Sorocaban knife

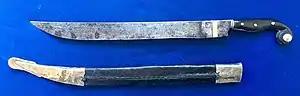
Sorocaban knife from the latter half of the 19th century with straight blade and brass decoration around the ricasso. The sheath follows decorative conventions of the time, with a guitar-shaped metal tip.

The most distinctive aspect of a Sorocaba knife is its handle design. Usually made of bull horn, the handle ends in a rounded pommel frequently decorated with a metal disc, alternatively known as a fish-eye ("olho de peixe") or cat-eye ("olho de gato)." The handle profile shows some similarity to Middle-Eastern weapons, especially the Turkish kilij, though these display a cylindrical or conical profile, while the Sorocaban's handle always exhibits a slight bulge near the middle point that gently tapers towards the pommel. Some 19th century samples present simple S or D guards to protect the user's hand. The ergonomic shape of the handle allows for a tight grip while keeping the hand from sliding over the blade.